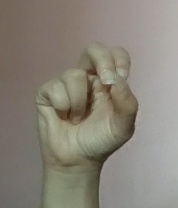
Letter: gaaf